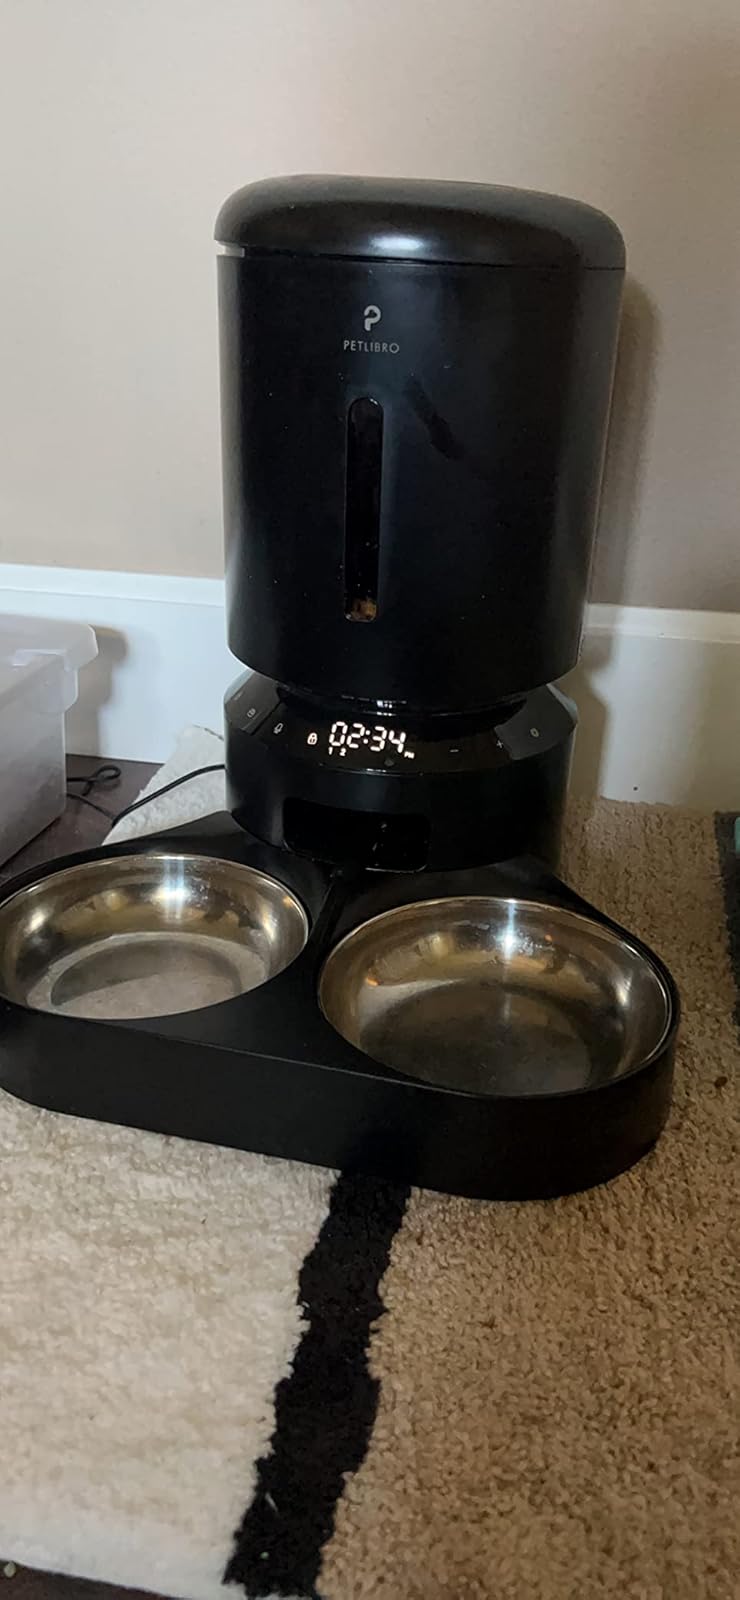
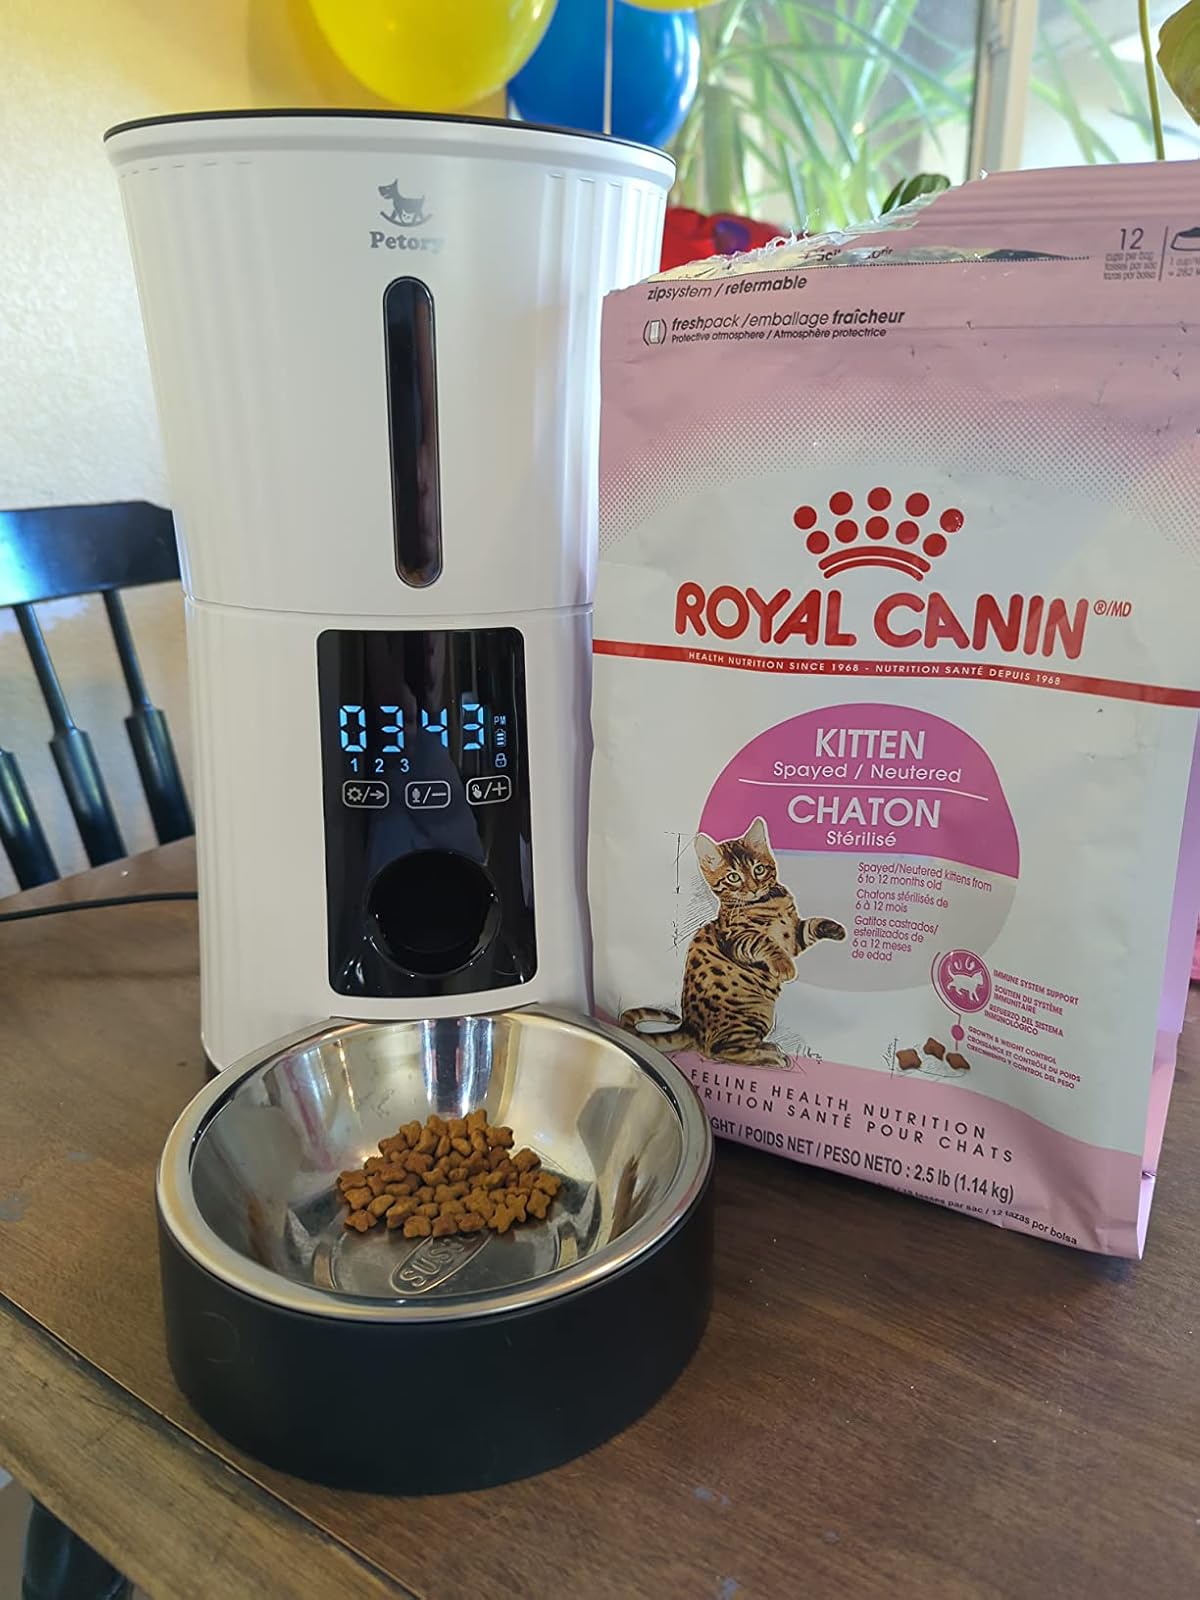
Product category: items_feeder
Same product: no